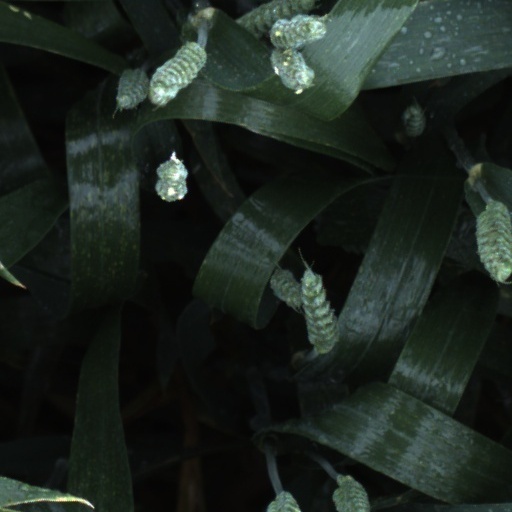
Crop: wheat